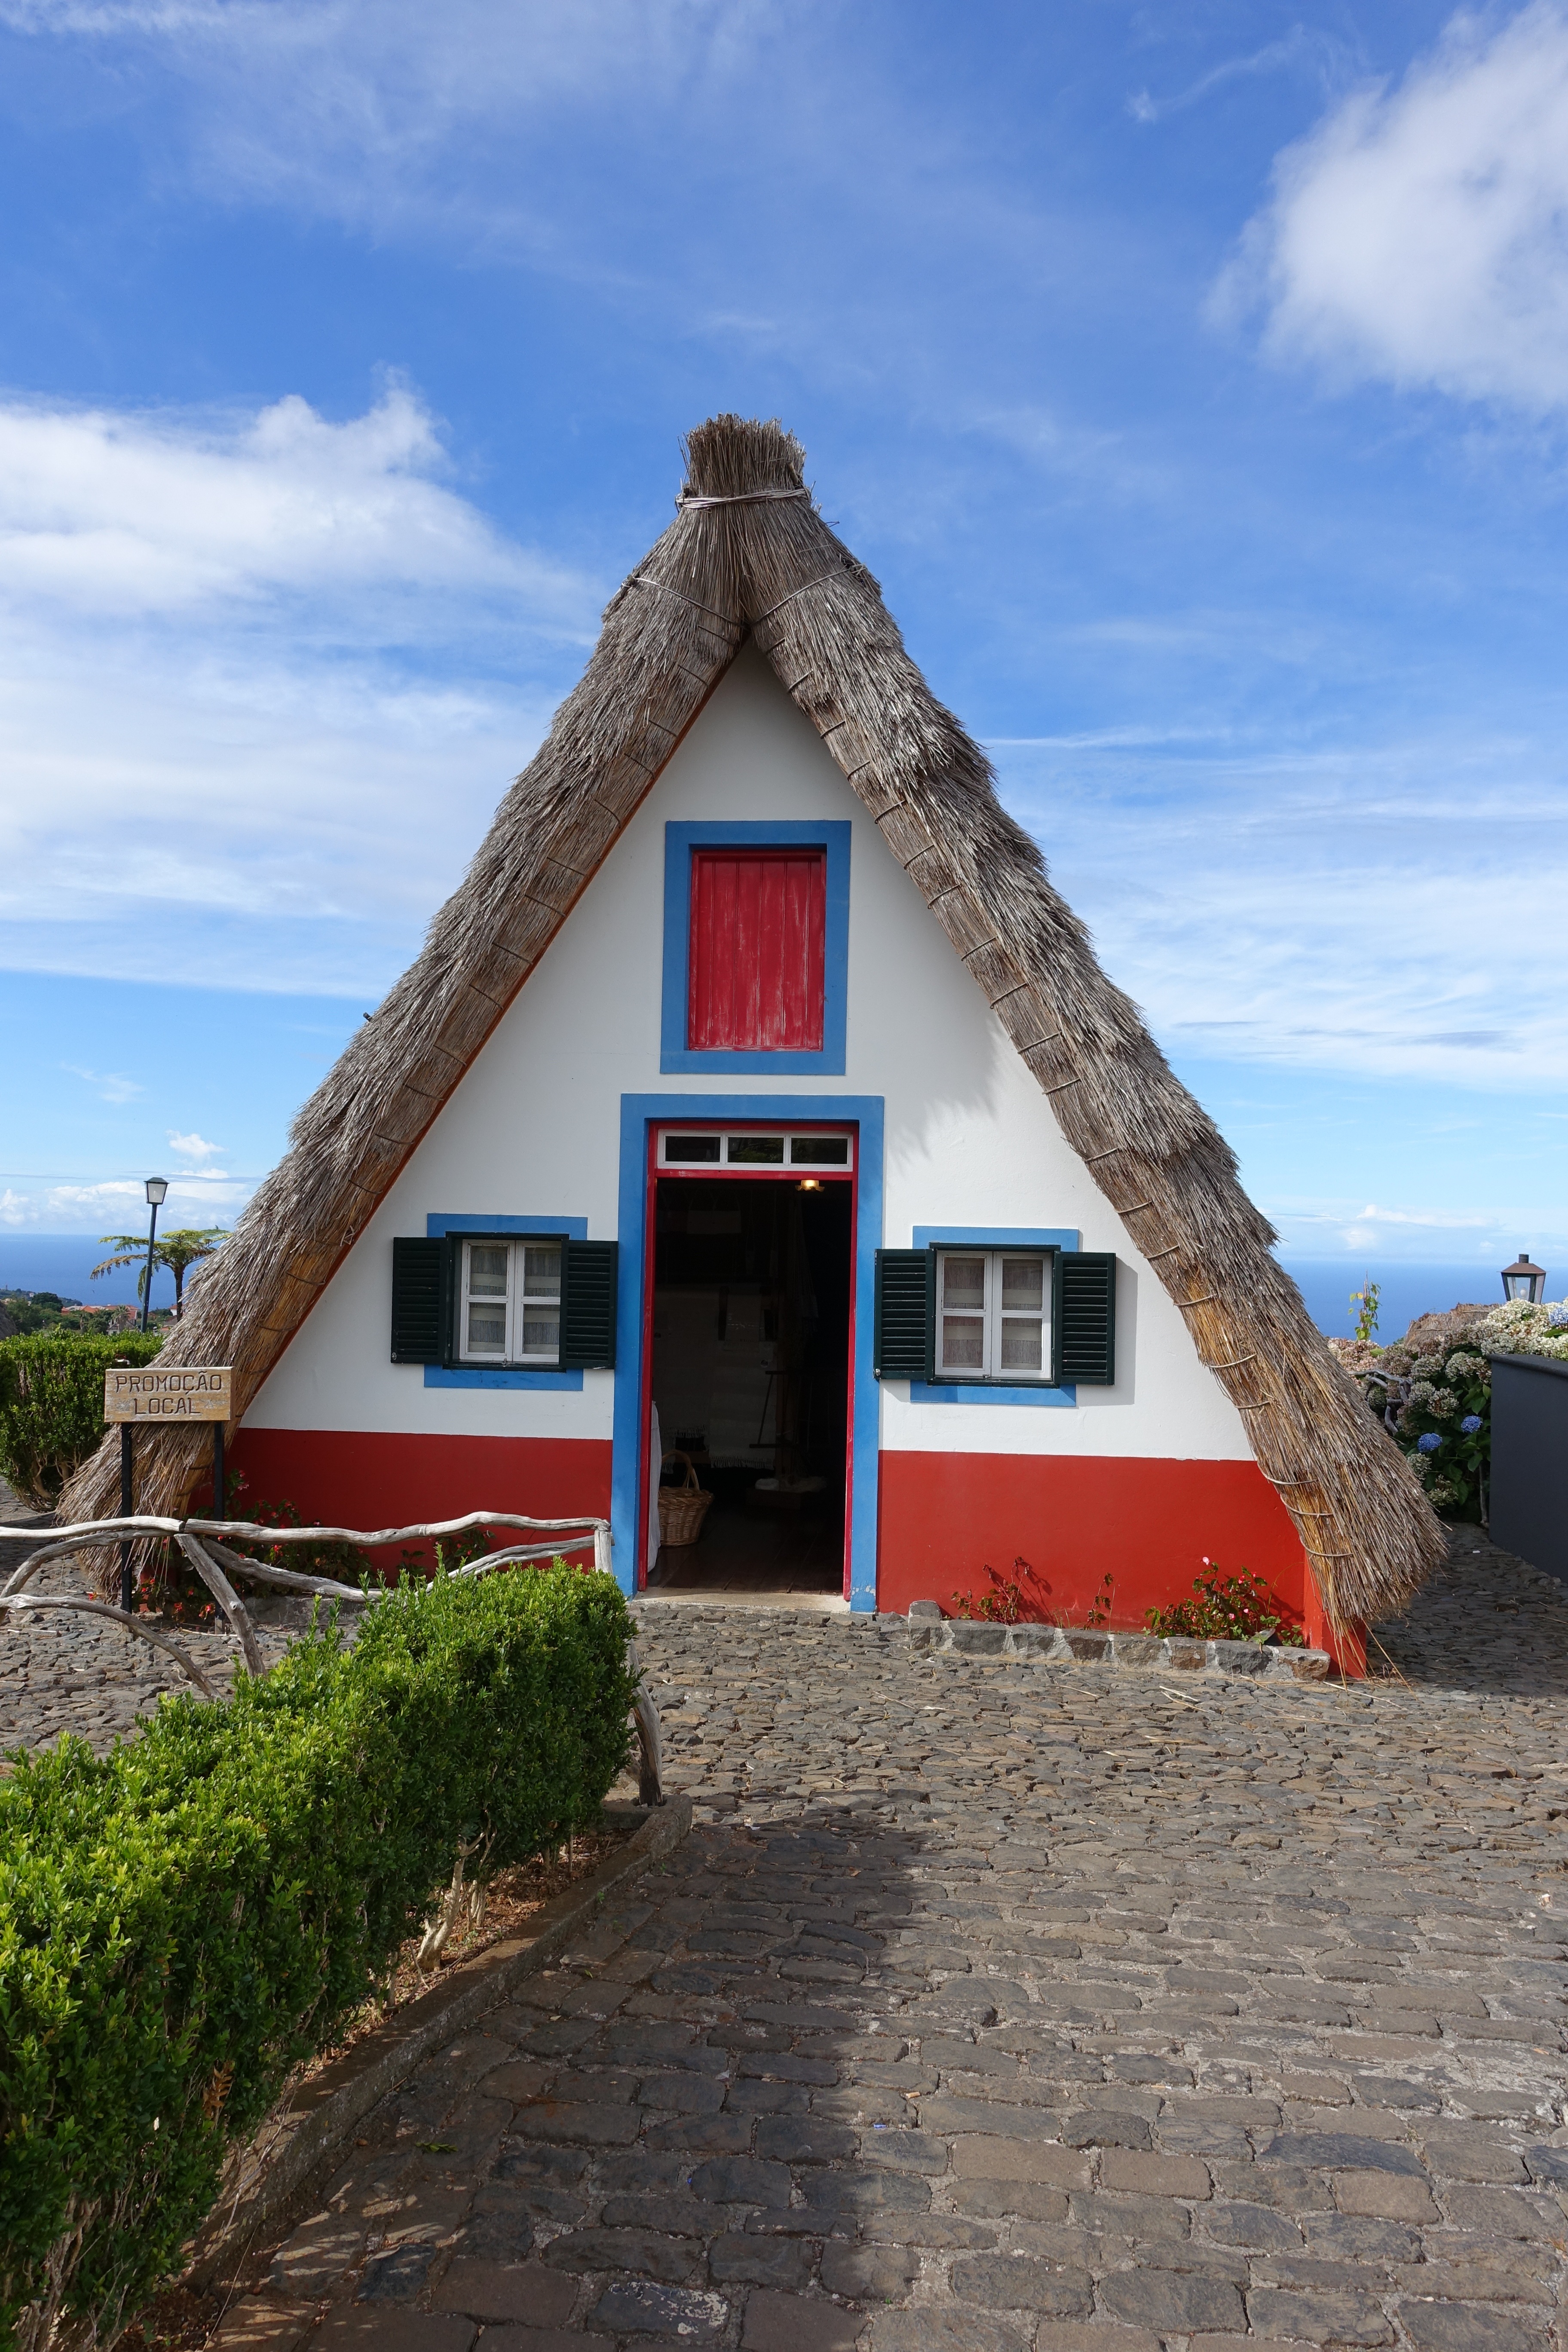
beach, sea, coast, architecture, house, home, walkway, vacation, village, tower, cottage, peace, facade, tourism, portugal, estate, madeira, rural area, original houses